Eva Besnyö

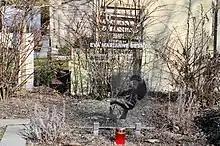
Besnyö's grave in Zorgvlied

Born in Budapest, Besnyö was brought up in a well-to-do Jewish home. In 1928, she started to study photography at József Pécsi's studio where she also served an apprenticeship.